John Coke (died 1692)

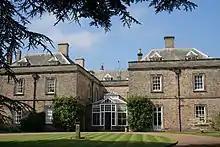
Melbourne Hall, Derbyshire

Coke was the son of Thomas Coke of Melbourne, and his wife Mary Pope, daughter of Richard Pope of Woolstaston, Shropshire. He entered Christ Church, Oxford and Gray's Inn in 1669. He was a commissioner for assessment for Derbyshire from 1673 to 1680.